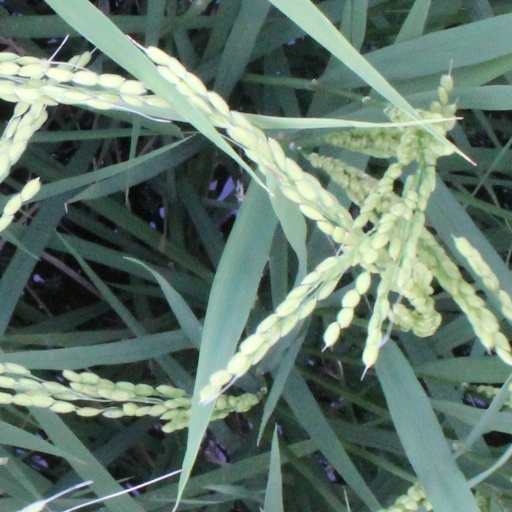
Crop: rice